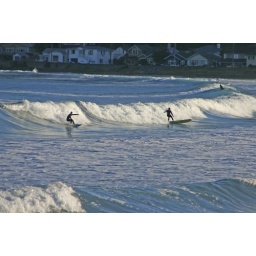
Surfers at Wellington's best surf beach in Lyall Bay. Taken late afternoon, the houses in the background are already in shade.